Rebadging

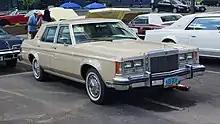
1979 Lincoln Versailles

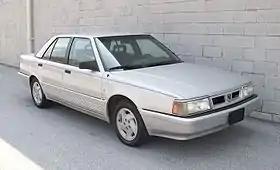
1992 Eagle Premier (Renault 25/Dodge Monaco)

Prior to the mid-1970s, the American luxury brands Lincoln and Cadillac offered model lines consisting entirely of full-size two-door and four-door sedans and full-size personal luxury cars. At the beginning of the decade, European automakers began to market their largest sedans as luxury vehicles in North America. Though the BMW Bavaria/3.0Si, Jaguar XJ6/XJ12, and Mercedes-Benz S-Class (W116) were priced similar to the Cadillac Sedan de Ville and Lincoln Continental, the model lines were thousands of pounds lighter and multiple feet shorter in length (with only the hand-built Rolls-Royce Phantom V rivaling Lincoln and Cadillac in size). In response to both the 1973 oil crisis and to regain lost market share, both Cadillac and Lincoln introduced smaller vehicles for their brand. In one of the most controversial uses of rebranding in automotive history, both vehicles were derived from smaller GM and Ford divisional model ranges.